Alik Cavaliere

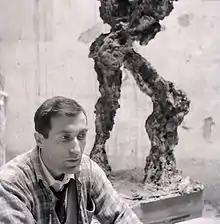
Alik Cavaliere photographed by Paolo Monti in 1965

Alik Cavaliere was born on 5 August 1926 in Rome, to Alberto Cavaliere, a southern Italian poet and politician, and Fanny Kaufman, a Russian Hebrew sculptor who escaped from the revolution.